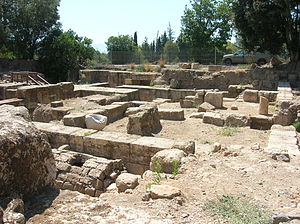
Cæsarea Filippi
Ruiner i Cæsarea Filippi
Cæsarea Filippi var en by i det område, der kaldtes Gaulanitis, vore dages Golanhøjder. Byen lå i 350 meters højde og hed Paneas. Dens største attraktion var en kilde i en grotte. Kilden var dermed et naturligt sted at hædre naturguden Pan, som byen blev opkaldt efter. Herodes den Stores søn Filip omdøbte dog byen til Cæsarea Filippi til ære for den romerske kejser Augustus og sig selv.